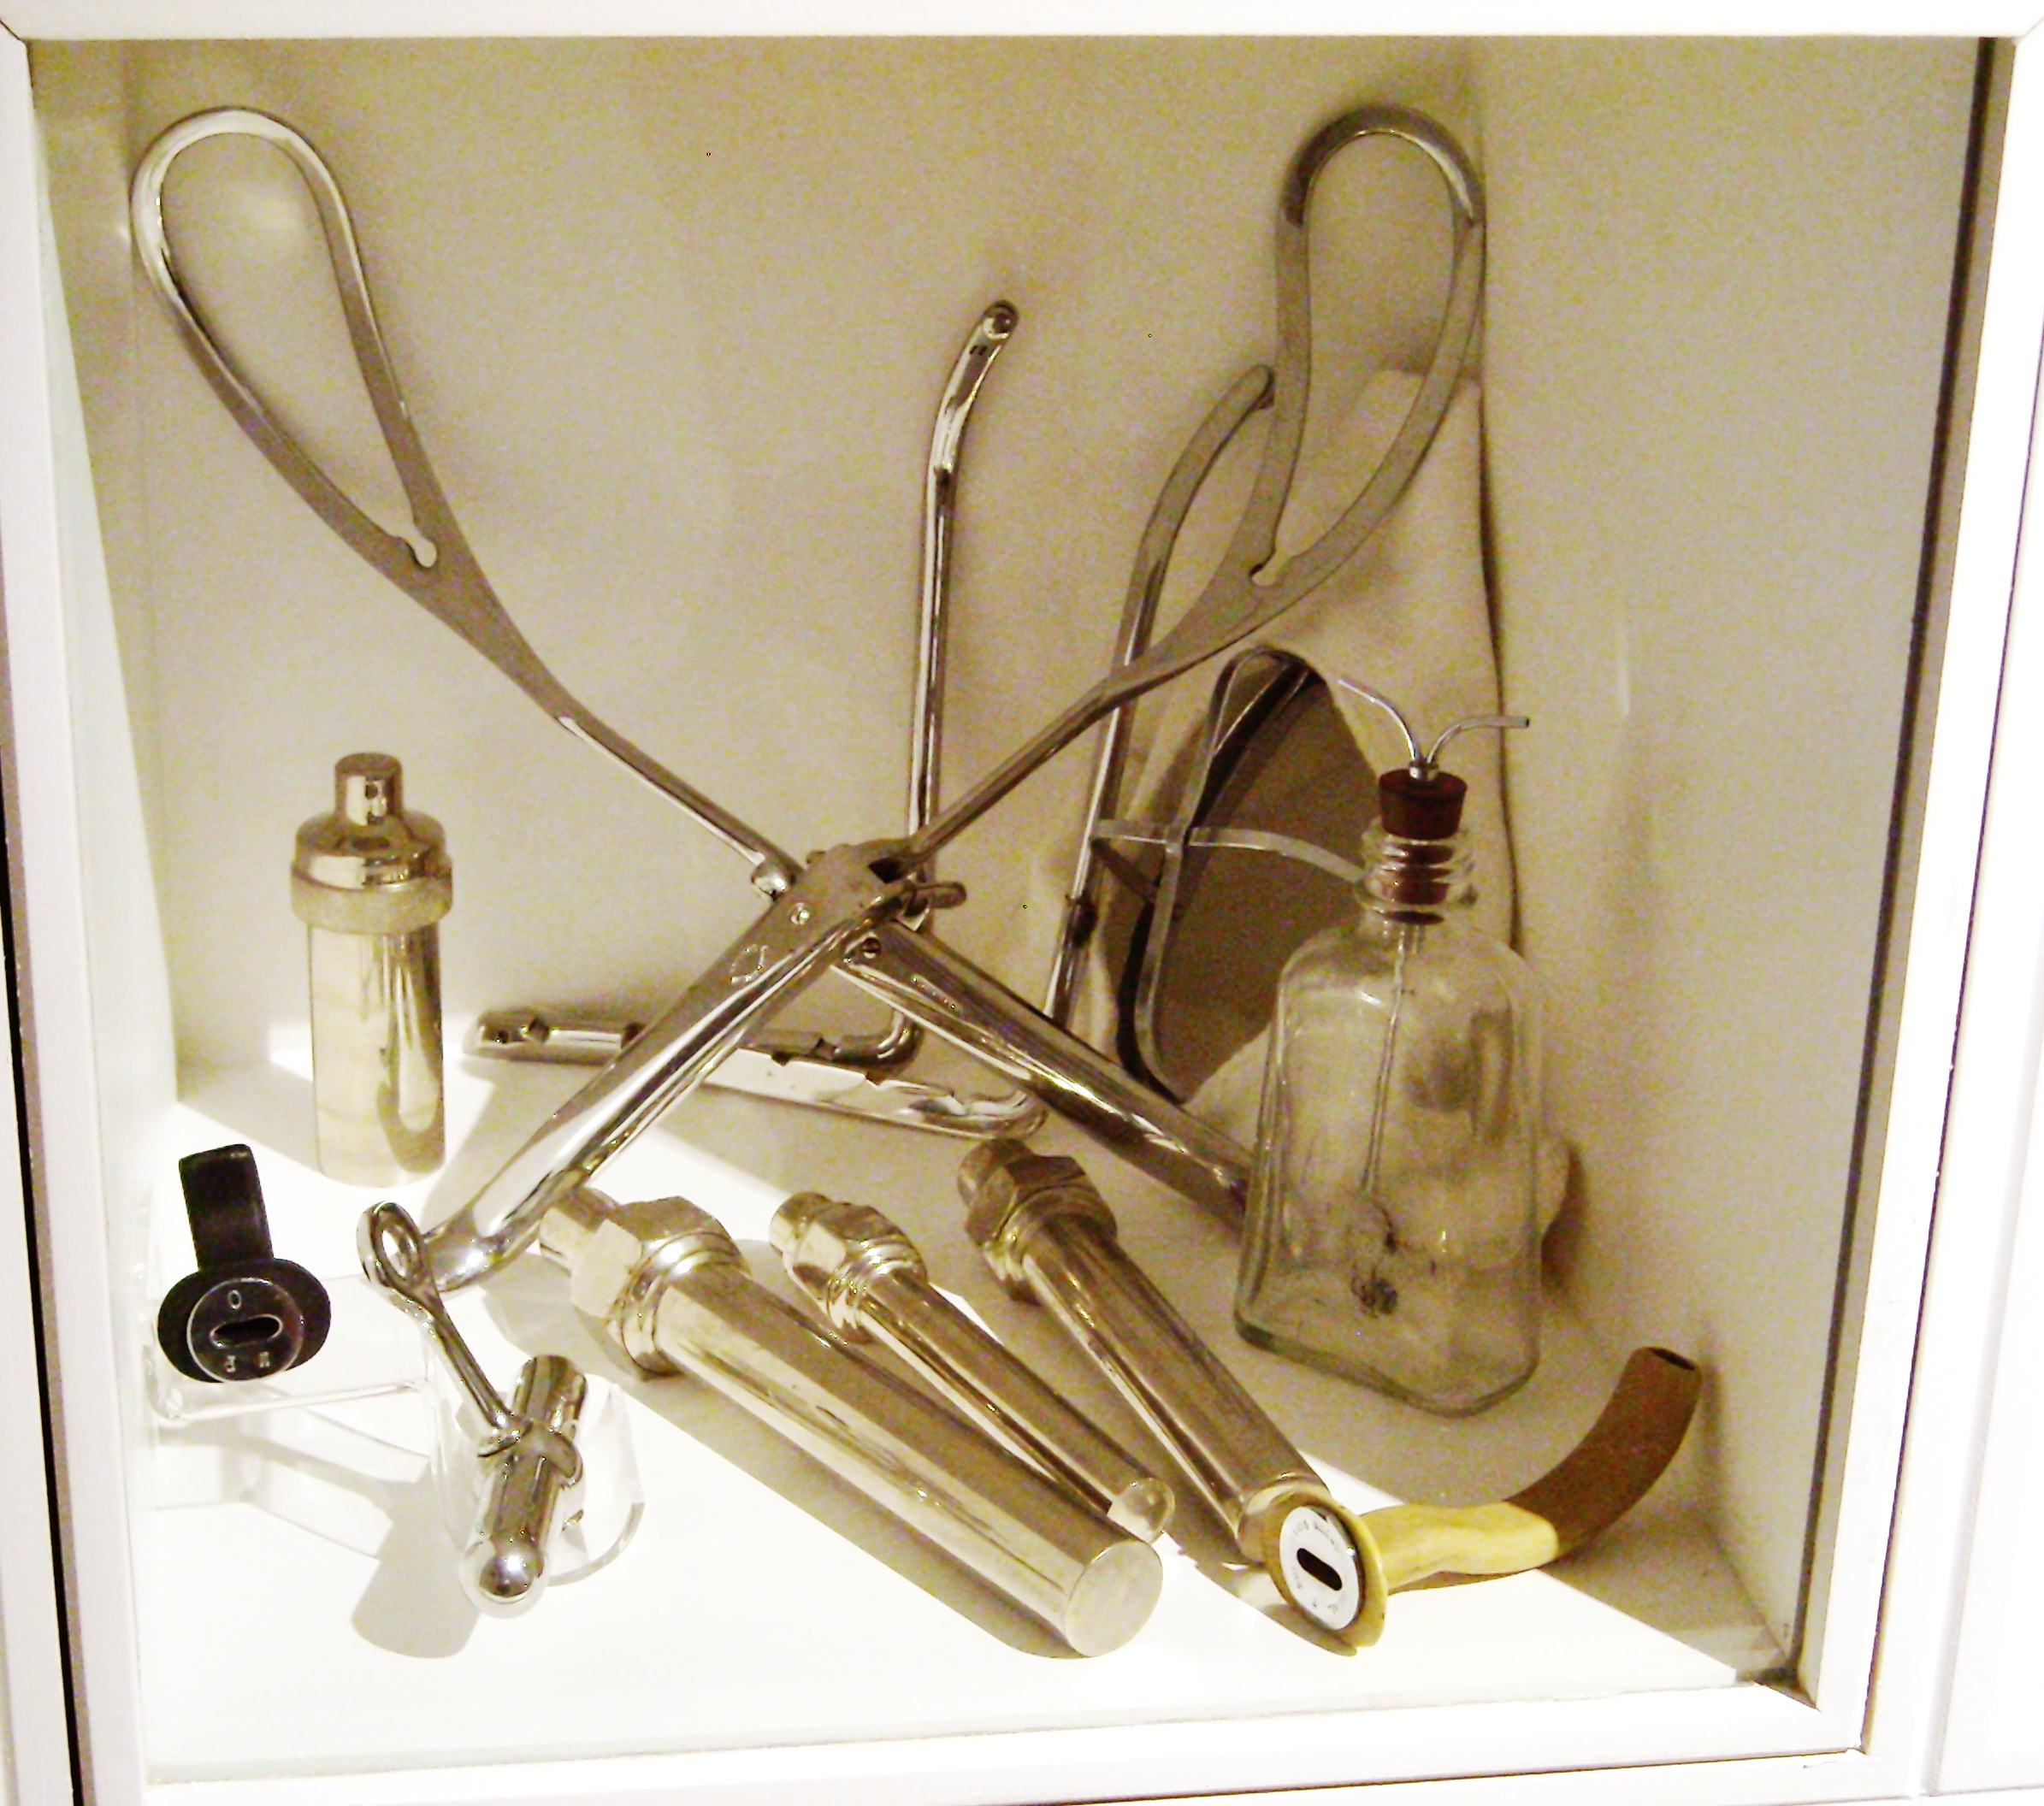
A selection of medical equipment, possessed by Bedford G.P. Dr. Anthony Barber in the early 1960s. On display in The Higgins museum and gallery, Bedford.
Specialty: smart health devices / equipment